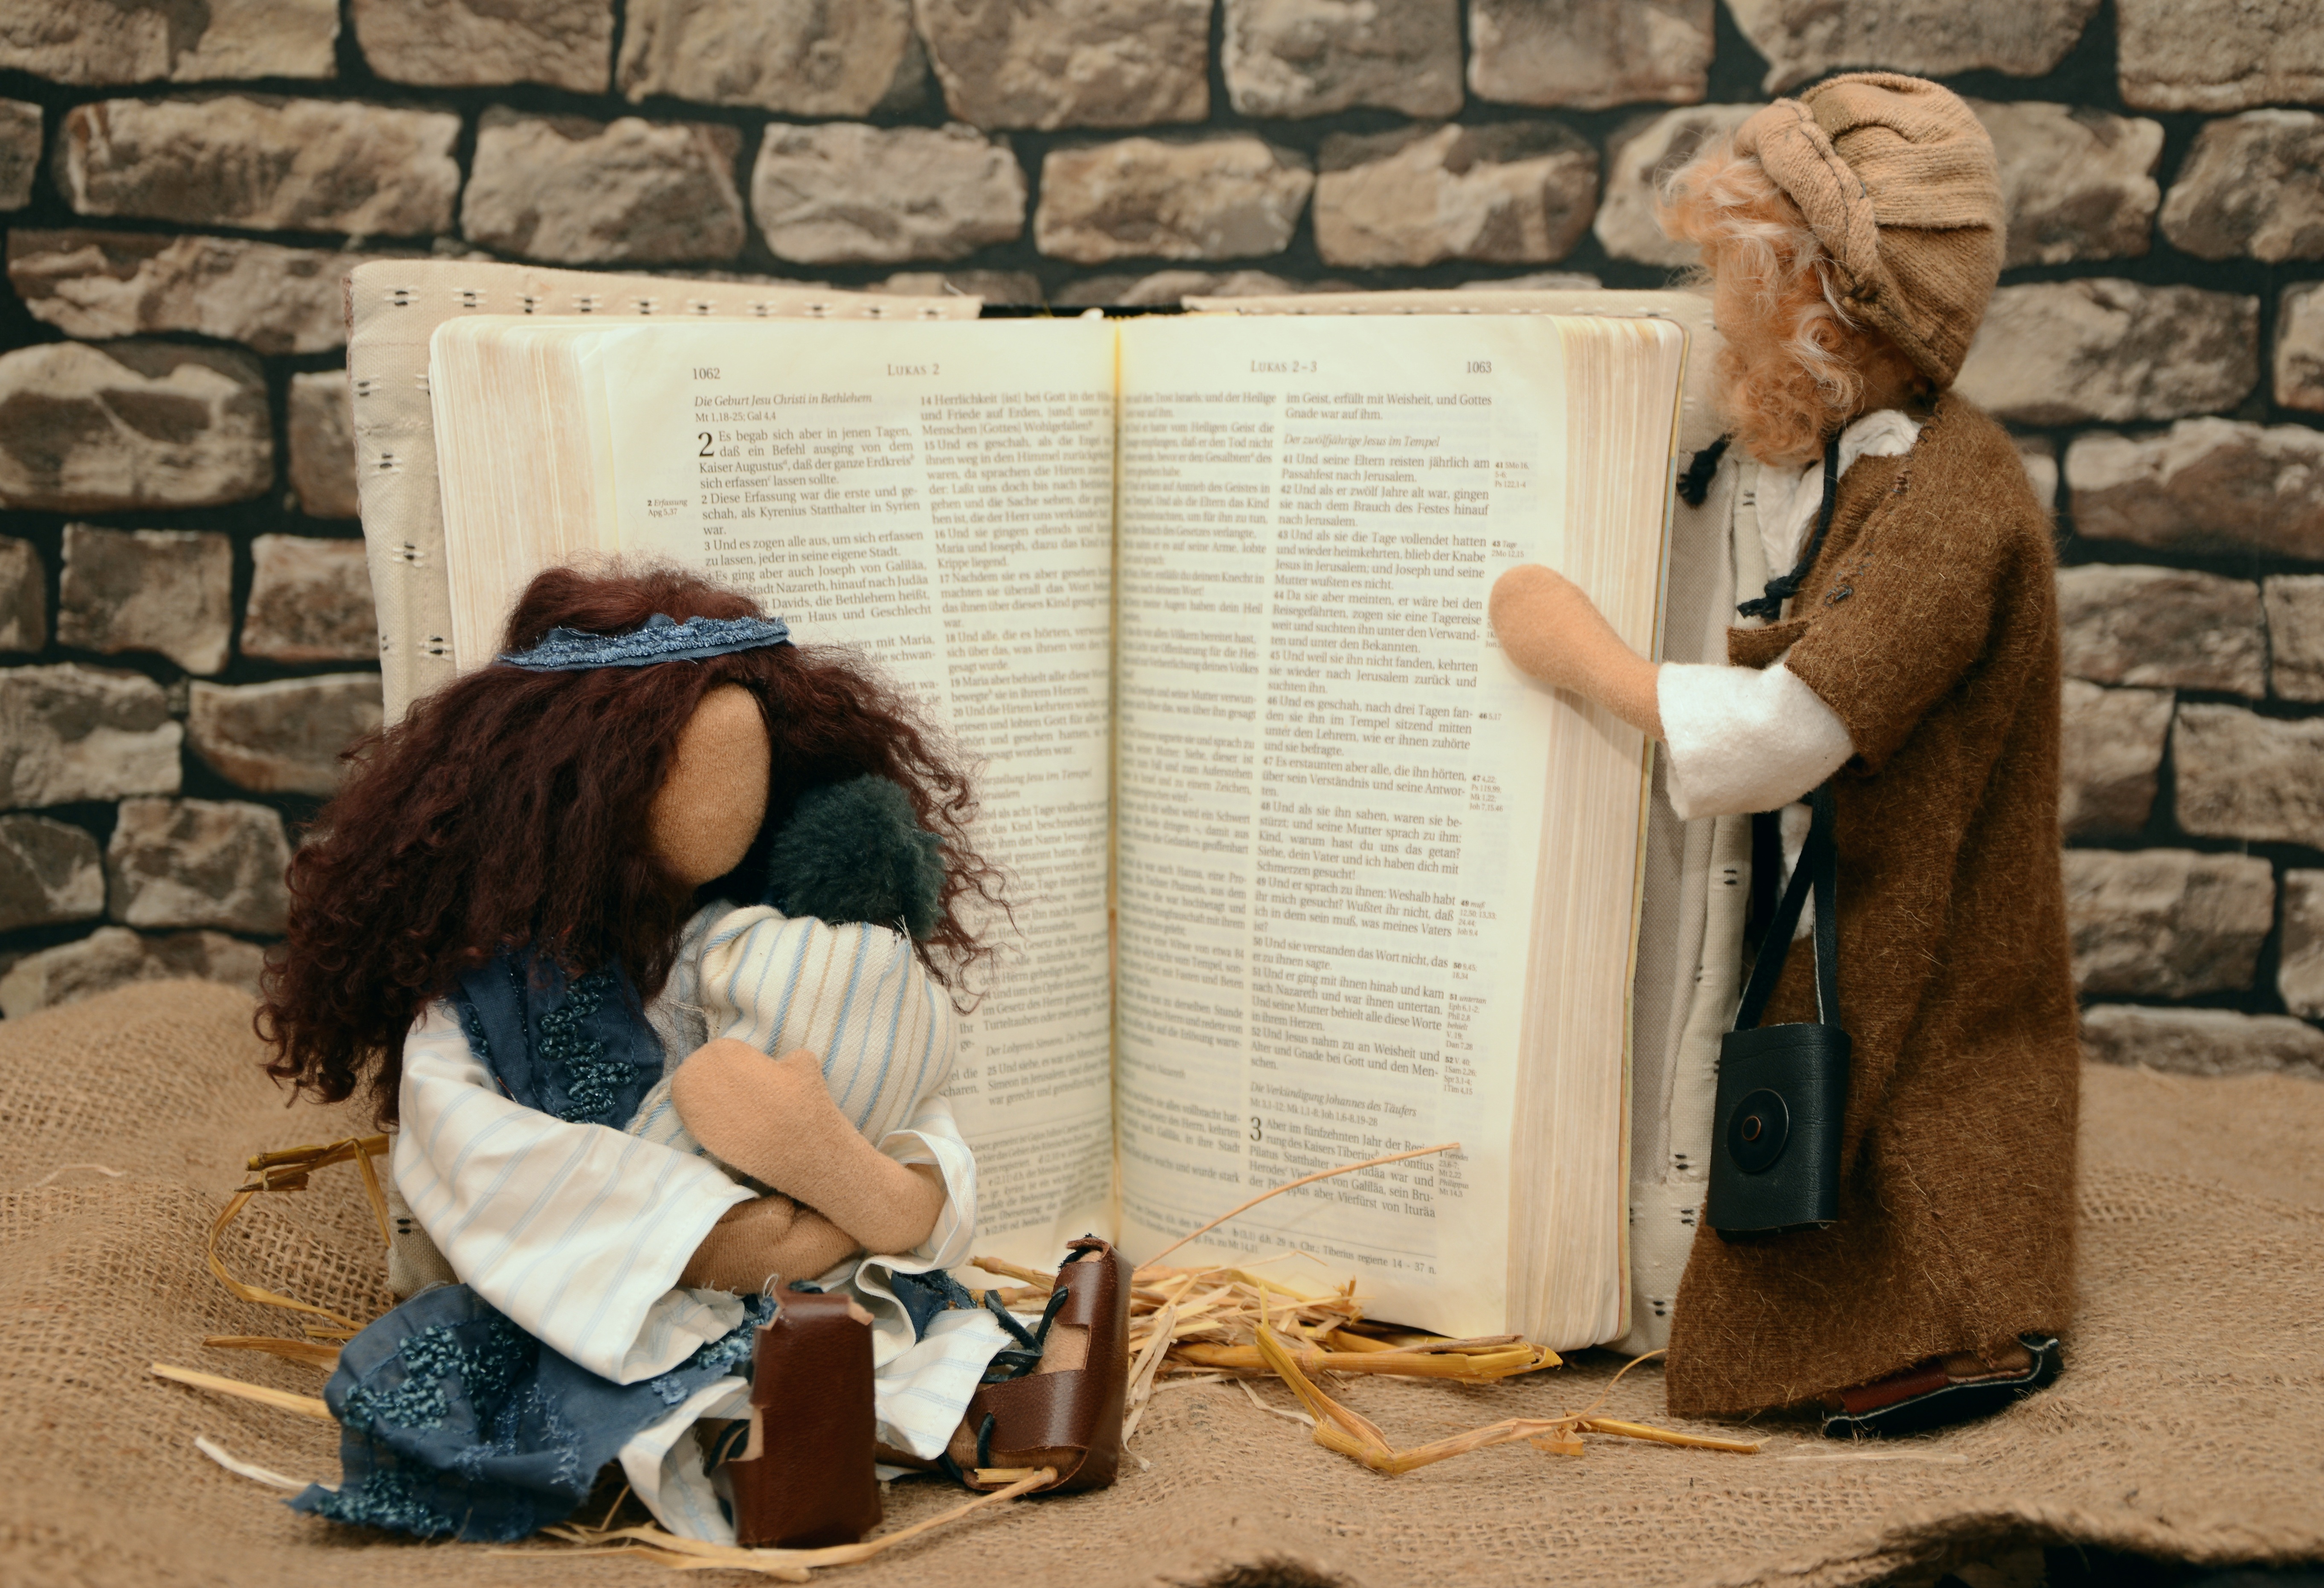
man, book, people, wood, woman, kid, recreation, religion, child, bible, sit, art, indoors, temple, photograph, dolls, christianity, gospel, figures, wear, interaction